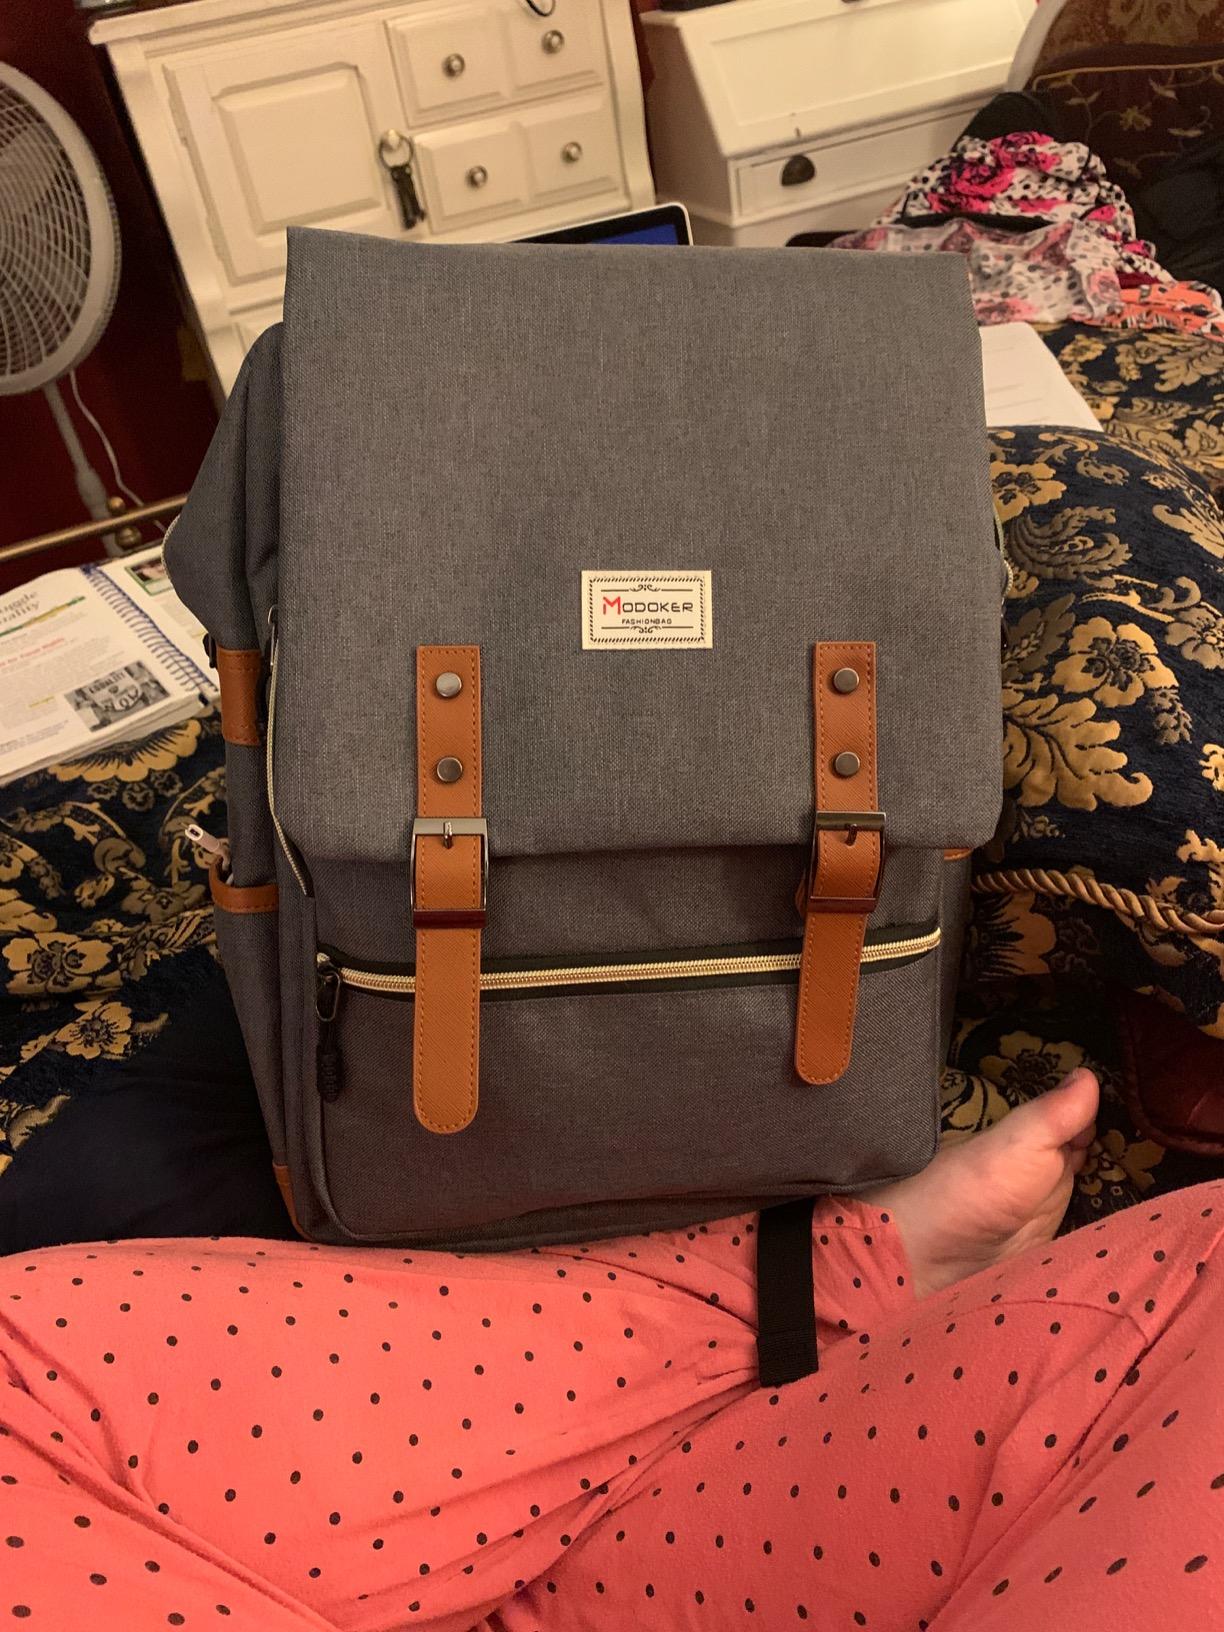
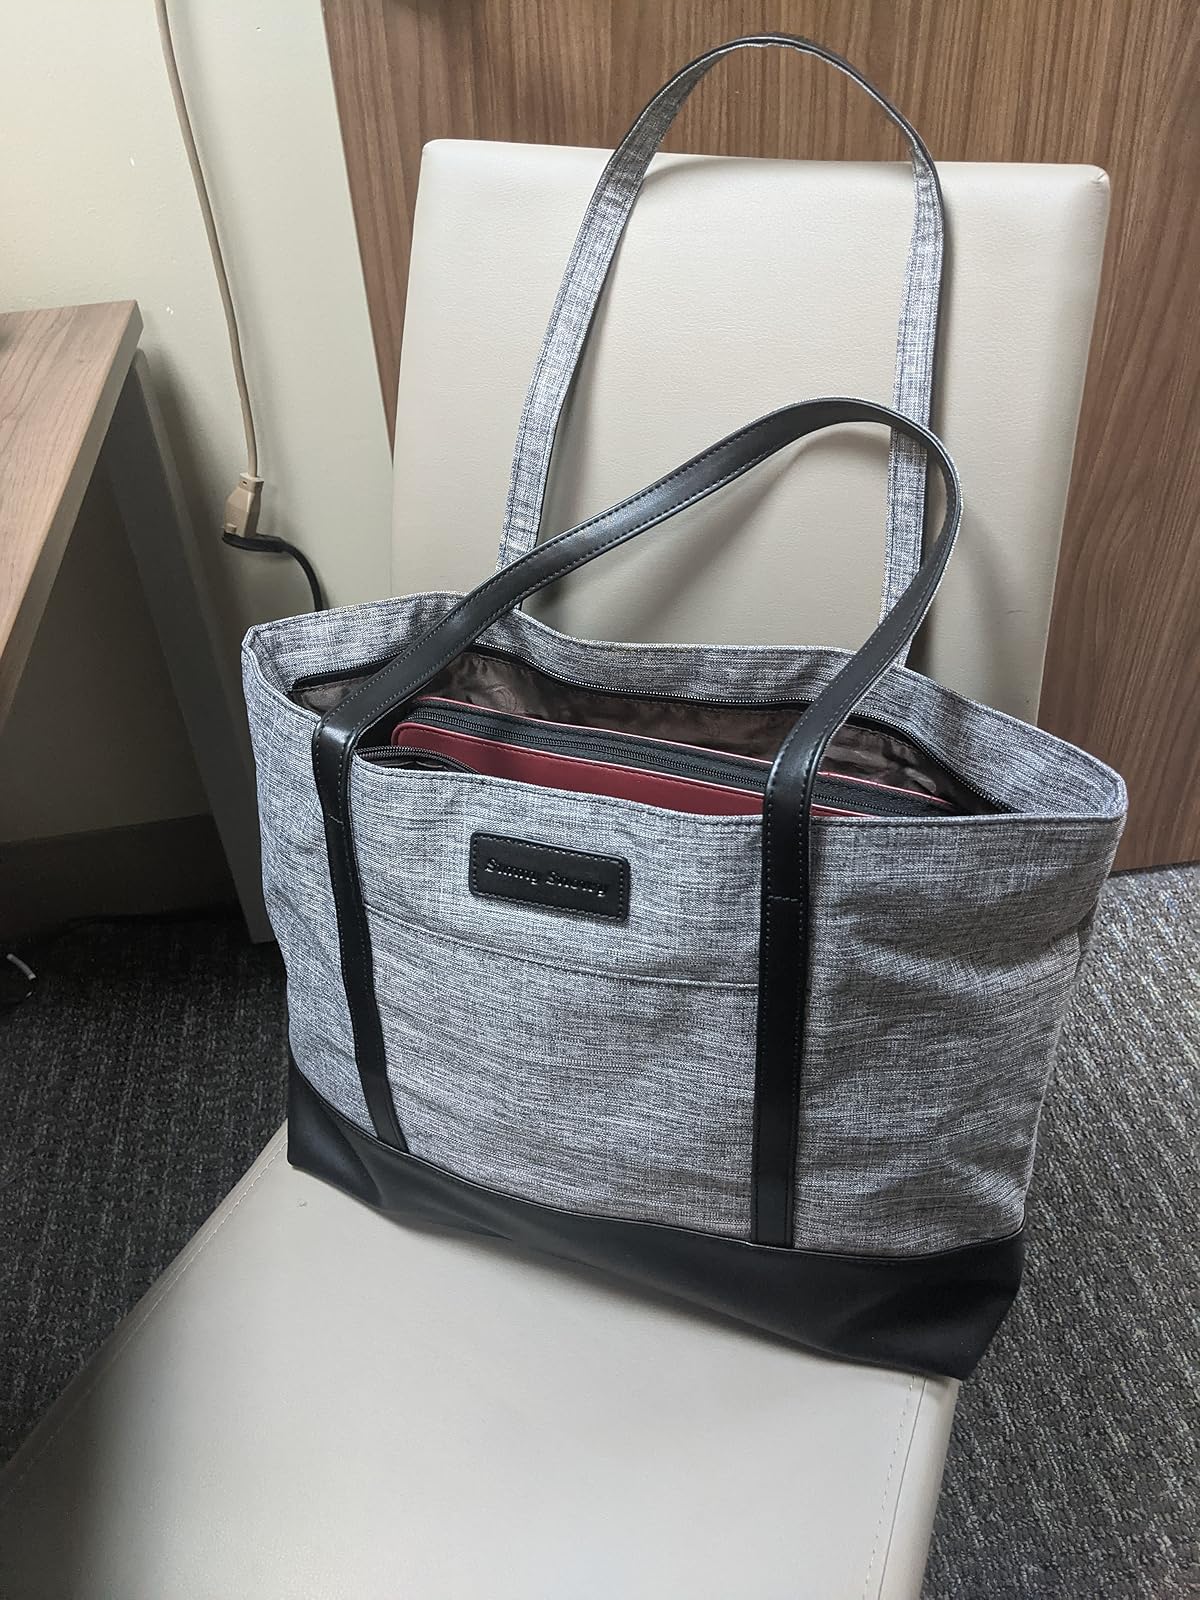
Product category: bag
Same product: no